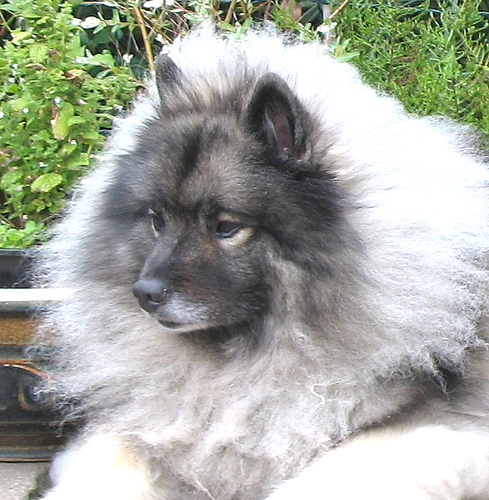
Animal: dog
Breed: keeshond